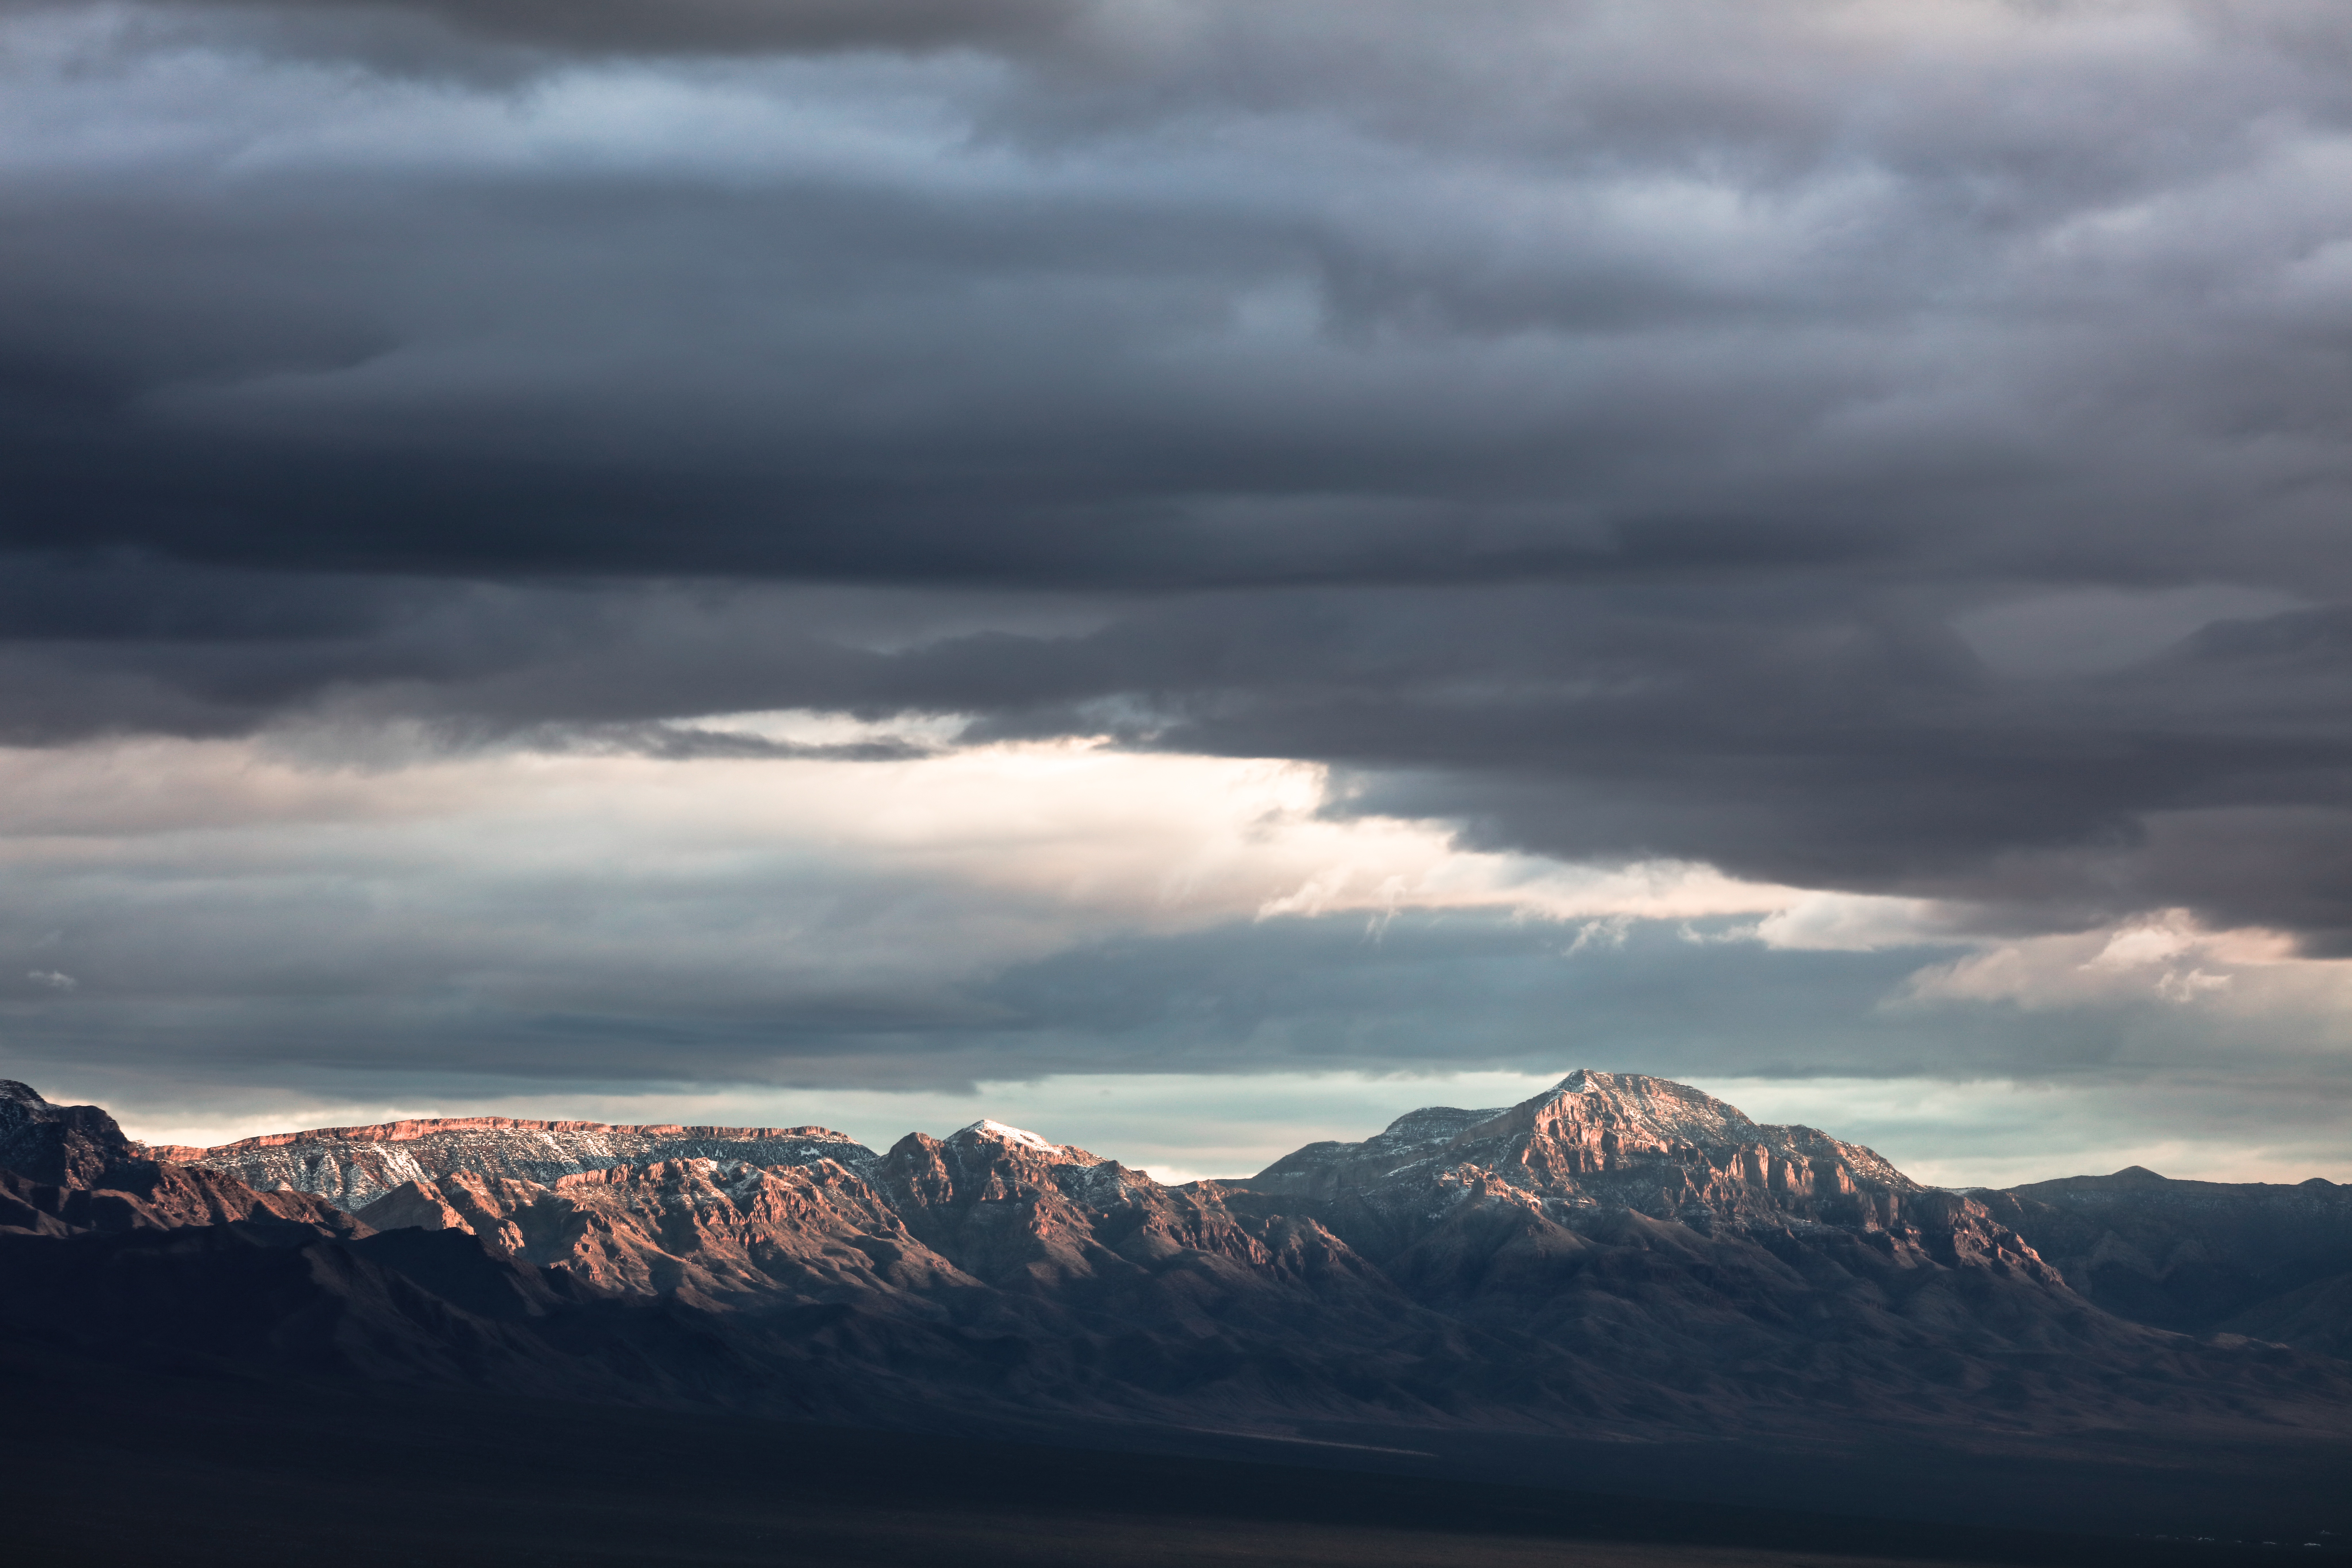
landscape, nature, horizon, mountain, snow, cloud, sky, sunrise, sunset, sunlight, morning, hill, dawn, peak, mountain range, dusk, evening, weather, plateau, landform, meteorological phenomenon, geographical feature, atmospheric phenomenon, mountainous landforms